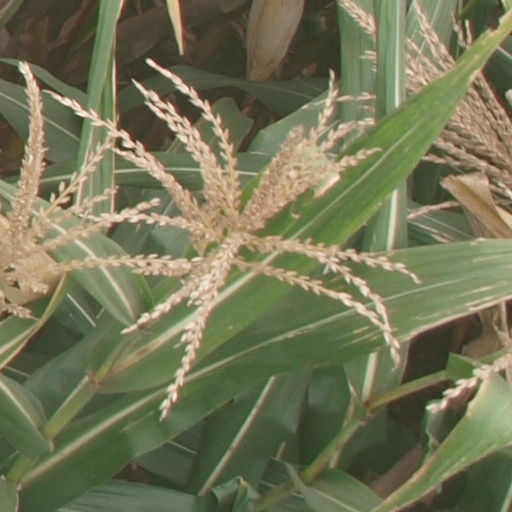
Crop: maize; corn